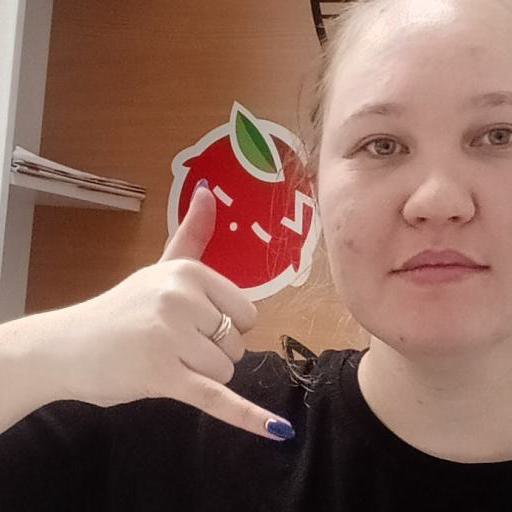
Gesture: call